Jean Grosjean

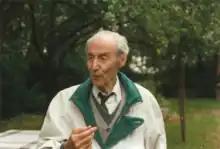
Jean Grosjean

Jean Grosjean (born in Paris on 21 December 1912, died at Versailles on 10 April 2006) was a French poet, writer and translator.